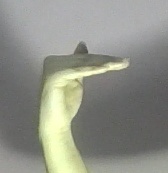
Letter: khaa